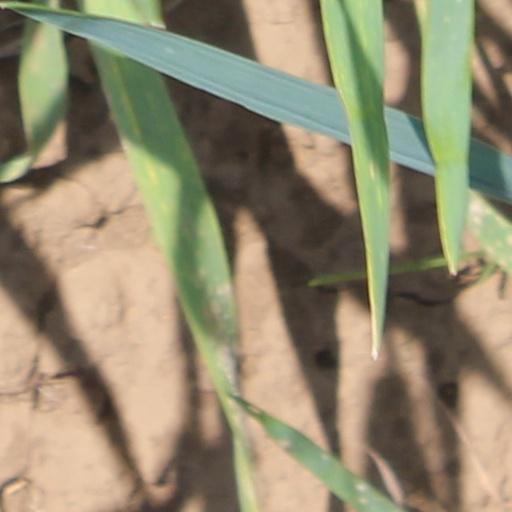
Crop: wheat